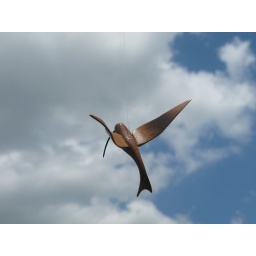
intricate little wooden bird souveniers floating in the wind